ProCon.org

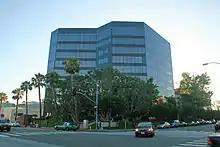

In addition, as of November 2, 2009, these materials were regularly being used by schools in all 50 states. Twelve international governments, 27 state governments, and many federal agencies have referenced ProCon.org including the US Dept. of Education, US Substance Abuse and Mental Health Services Administration (SAMHSA), Office of National Drug Control Policy, and the Congressional Research Service. In 2008, the Library of Congress archived three of ProCon.org's webpages as "materials of historical importance to the Congress and to the American people." Its materials on medical marijuana have been used by such governmental entities as the Office of National Drug Control Policy and the Congressional Research Service.